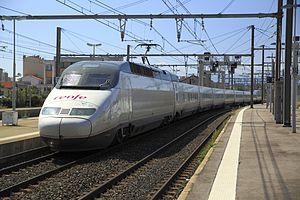
Renfe-SNCF en Coopération est la dénomination commerciale des services ferroviaires de Grande vitesse entre la France et l’Espagne. Actuellement, l’offre de Renfe-SNCF en Coopération possède quatre rames qui permettent de relier des grandes villes des deux pays.
La LGV Madrid - Barcelone - Figueras est une ligne à grande vitesse espagnole constituée de trois tronçons, mis en service en 2003, puis en 2008 et enfin en 2013. Elle est connectée au réseau ferré français par le biais de la LGV Perpignan - Figueras transfrontalière qui traverse les Pyrénées par un tunnel de 8 km de long sous le col du Perthus. Elle permet de relier les villes de Madrid et Barcelone en 2h30. Le dernier tronçon Barcelone - Figueras comporte un tunnel et une nouvelle gare sous Barcelone.
Elipsos est une entreprise ferroviaire de droit privé qui gère les trains entre l'Espagne et la France. Cette société de droit espagnol est une filiale commune, à 50/50, de